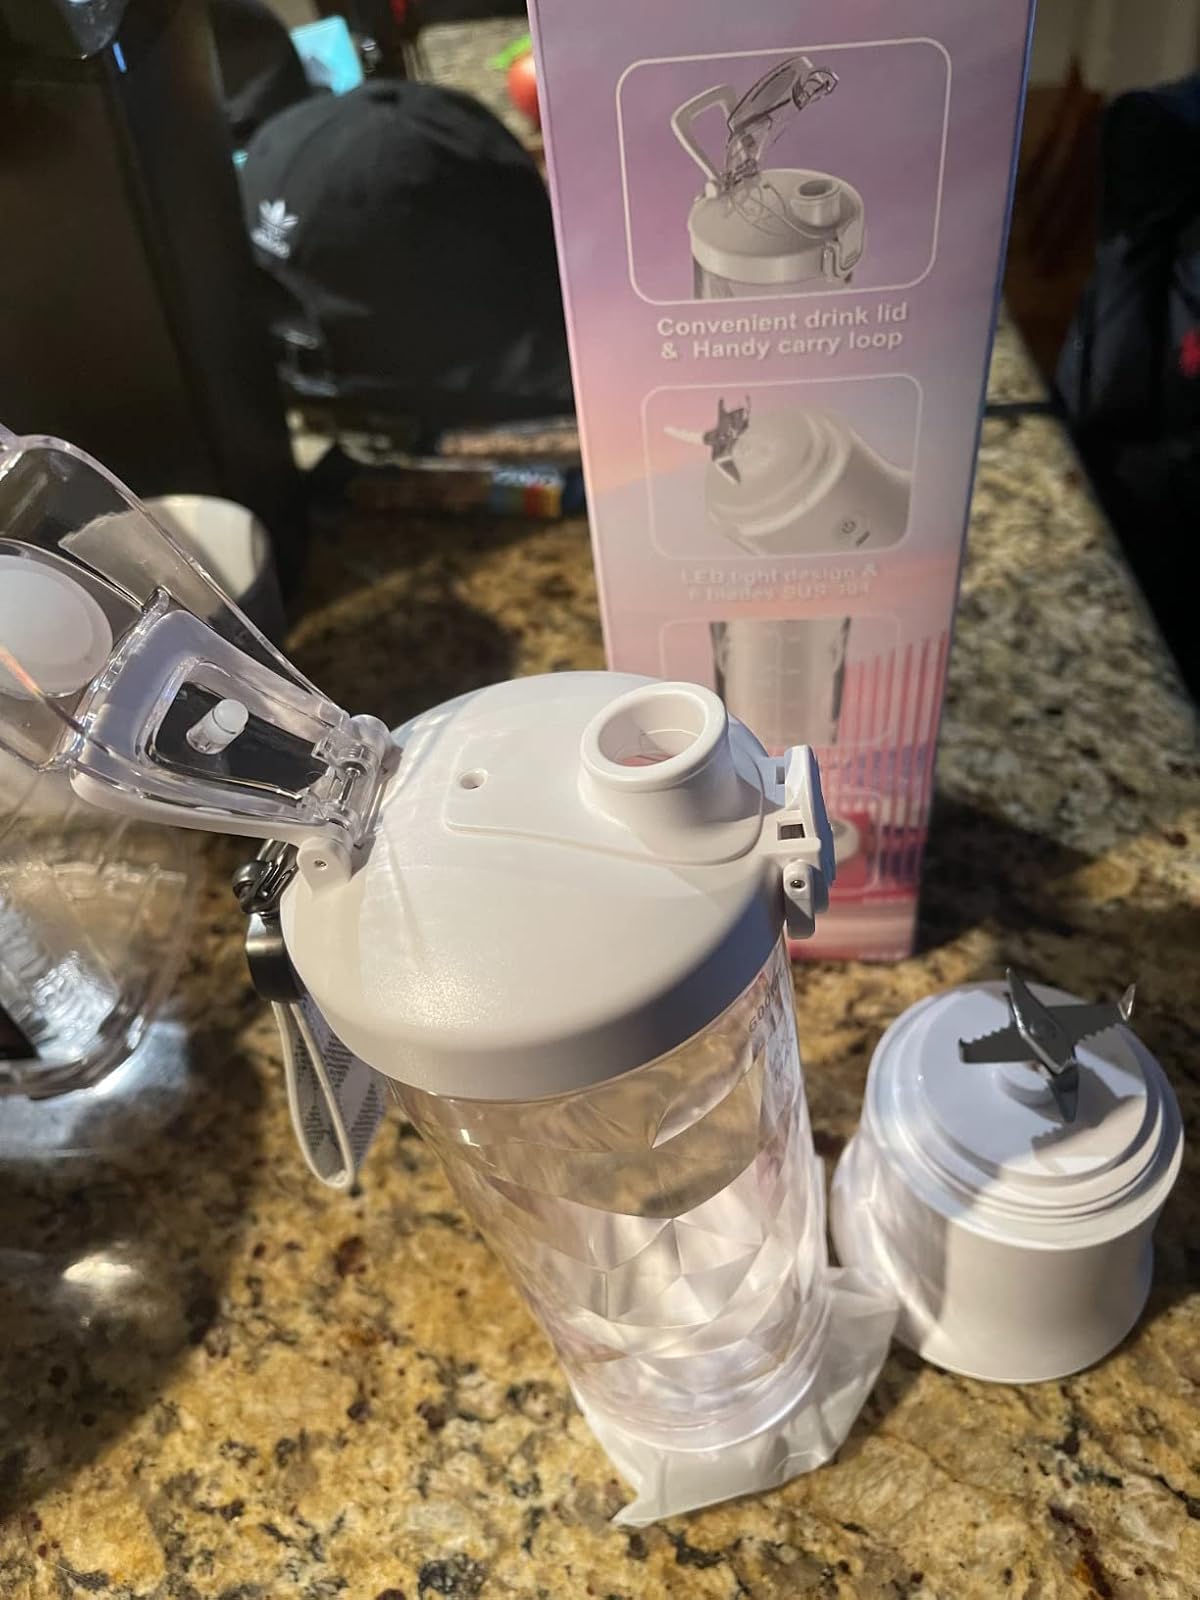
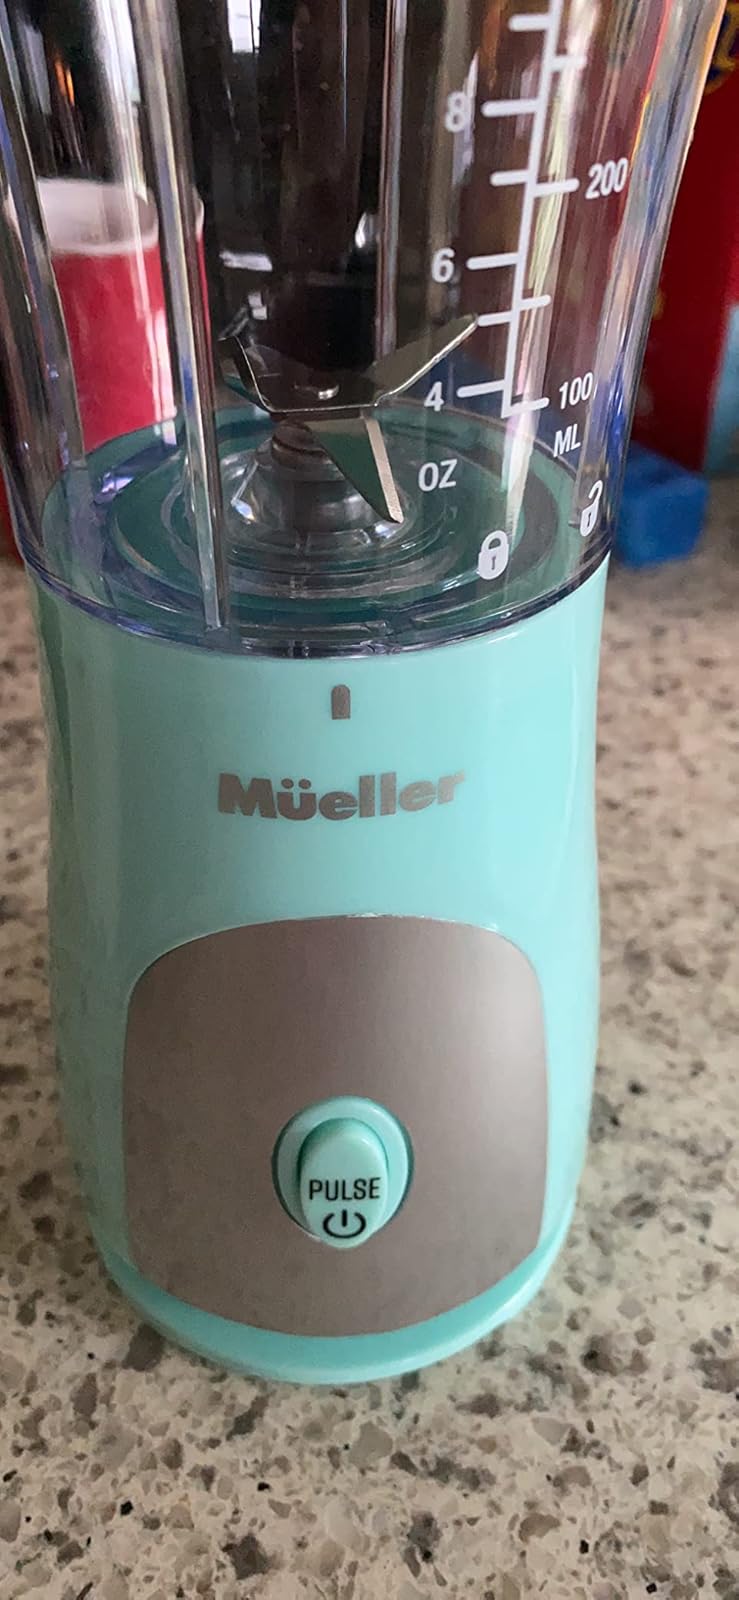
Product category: items_blender
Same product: no